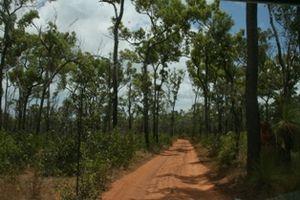
Le parc national de la rivière Jardine est un parc national situé au Queensland en Australie. Il est situé à 2 137 km au nord-ouest de Brisbane et environ 900 km au nord-ouest de Cairns, à l'extrémité de la péninsule du cap York.